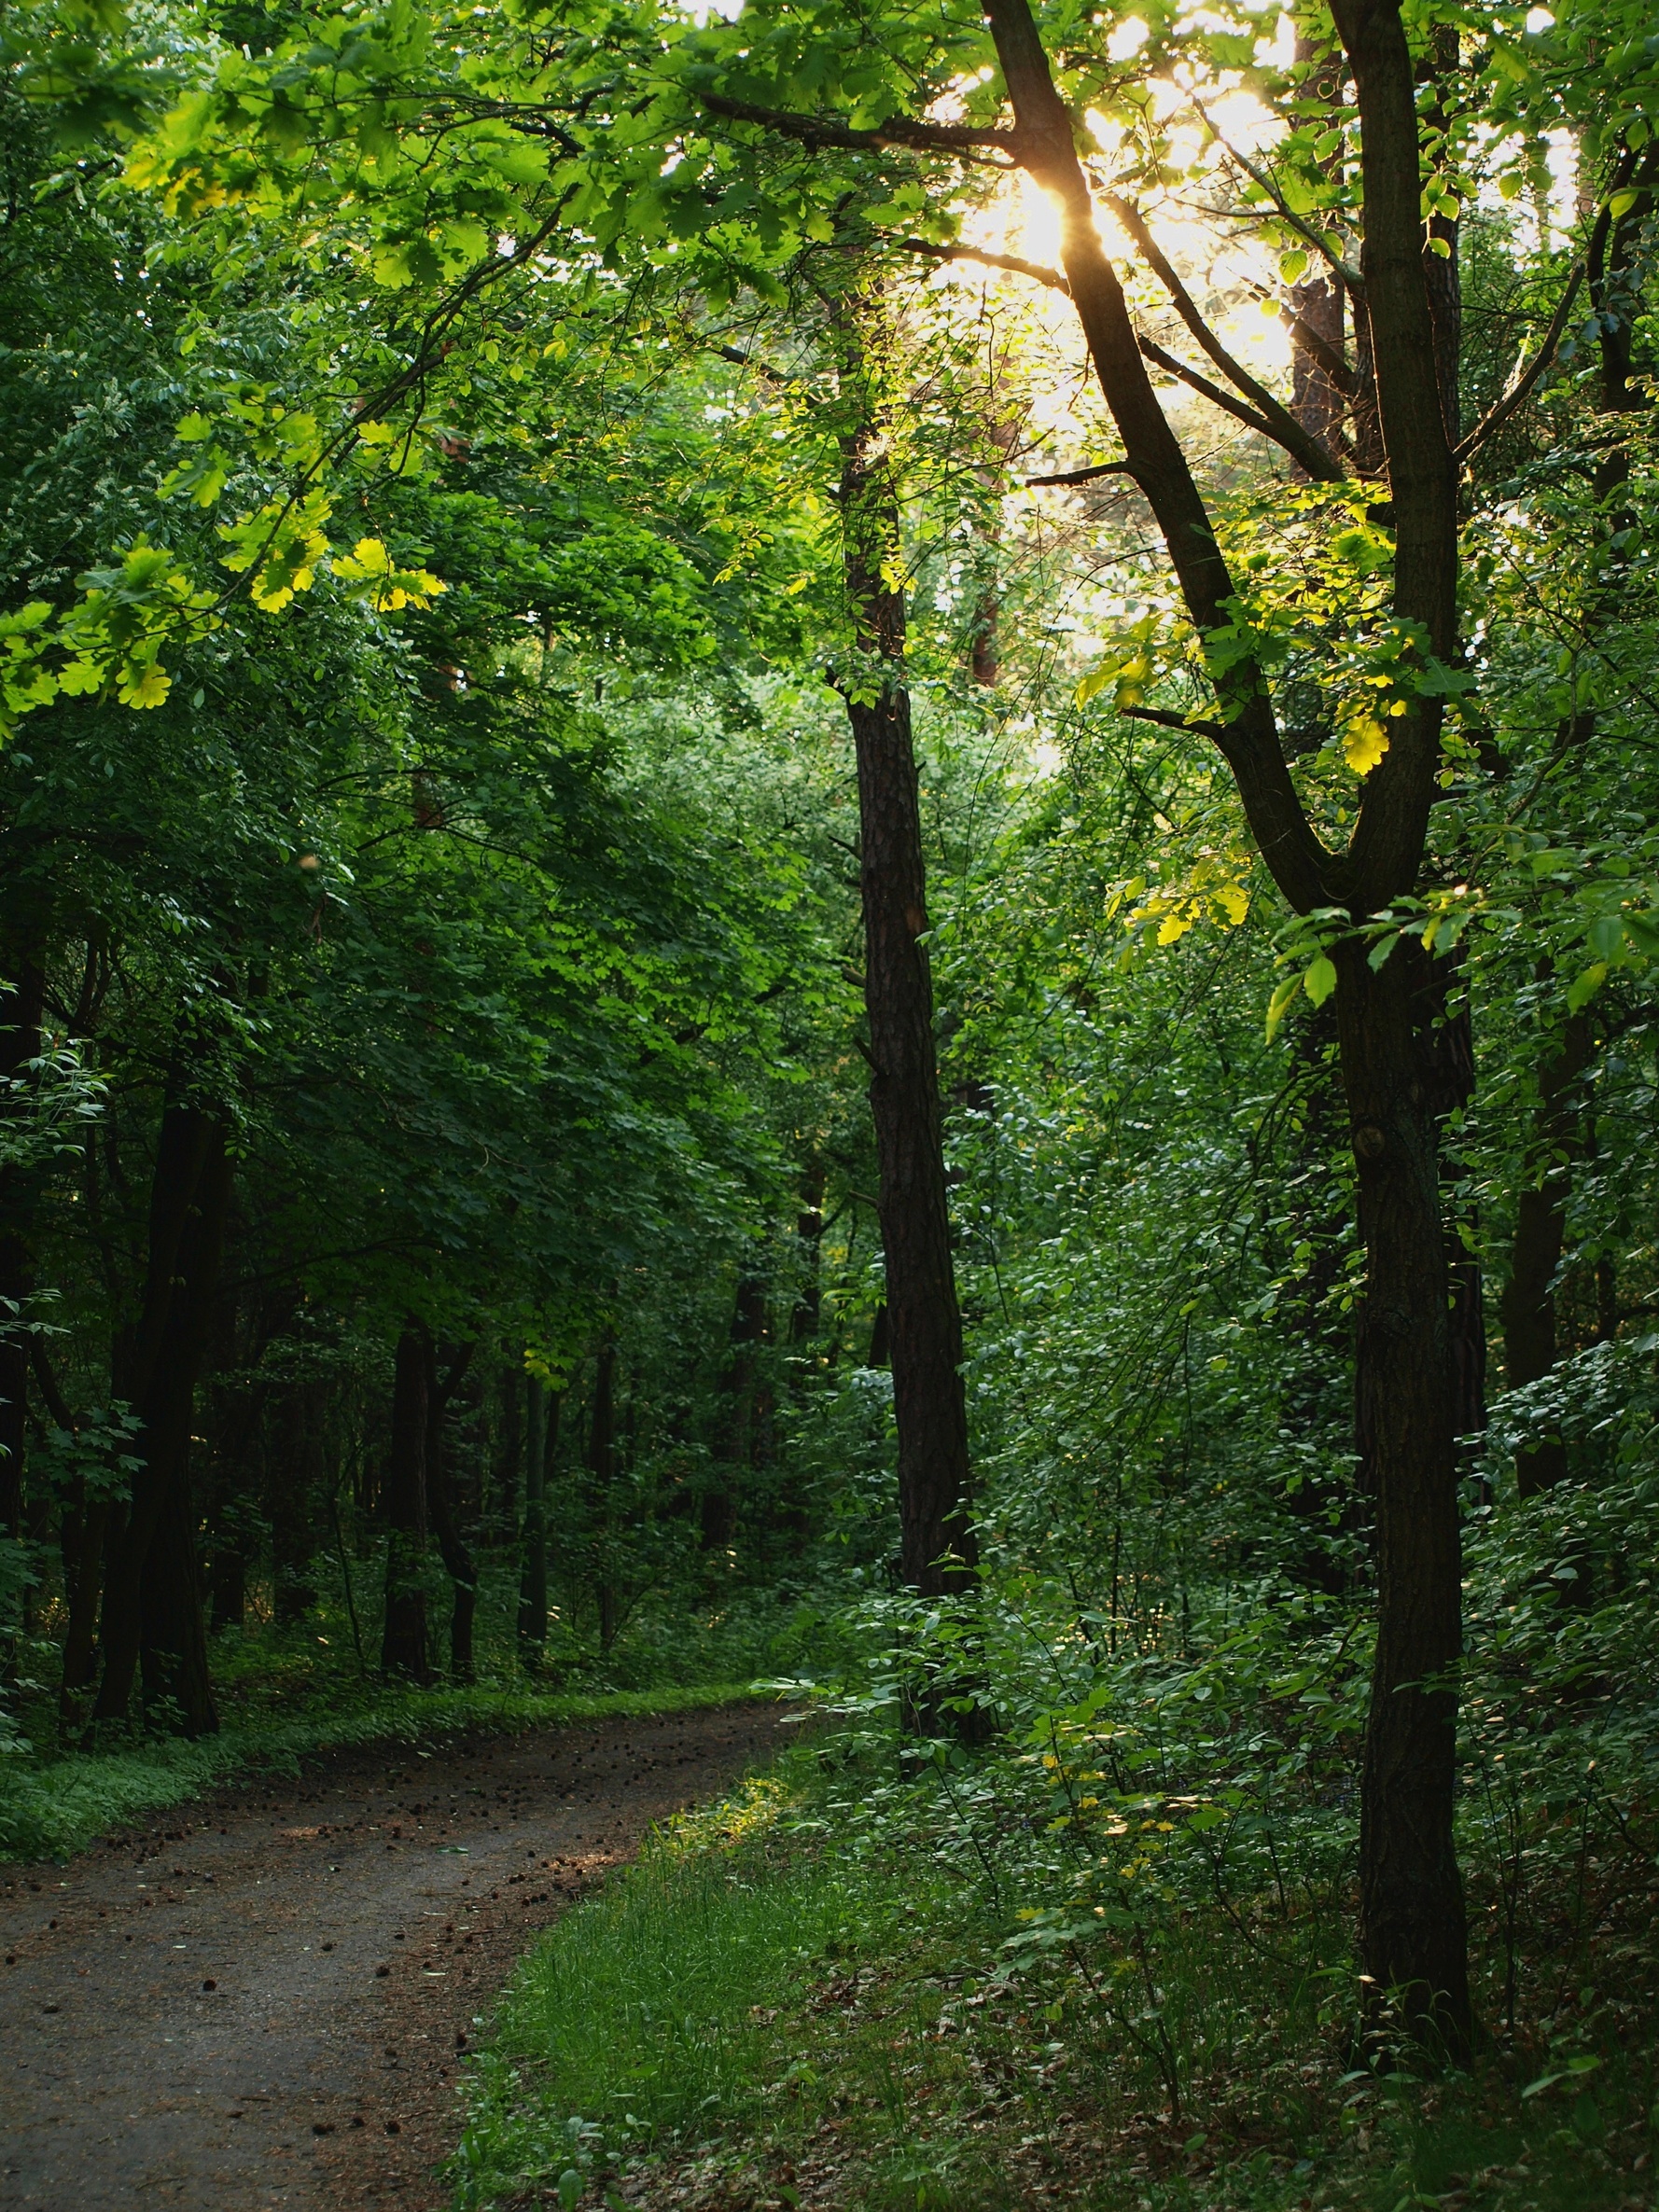
tree, nature, forest, branch, plant, trail, sunlight, leaf, flower, green, jungle, autumn, park, season, rainforest, deciduous, grove, woodland, habitat, ecosystem, biome, old growth forest, natural environment, woody plant, temperate broadleaf and mixed forest, temperate coniferous forest